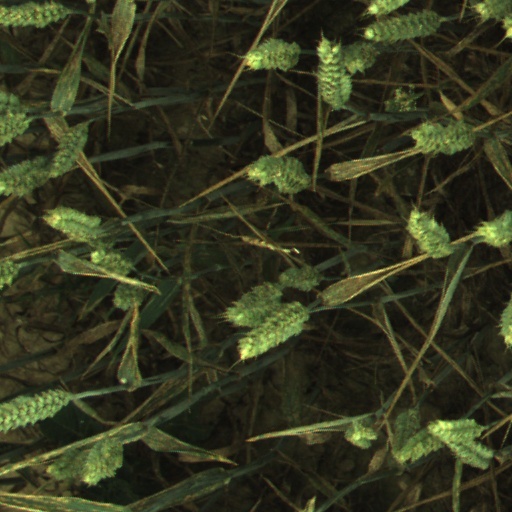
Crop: wheat